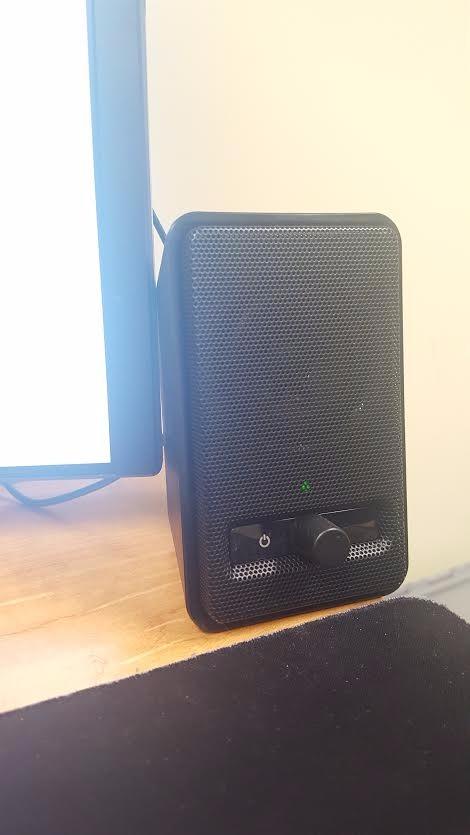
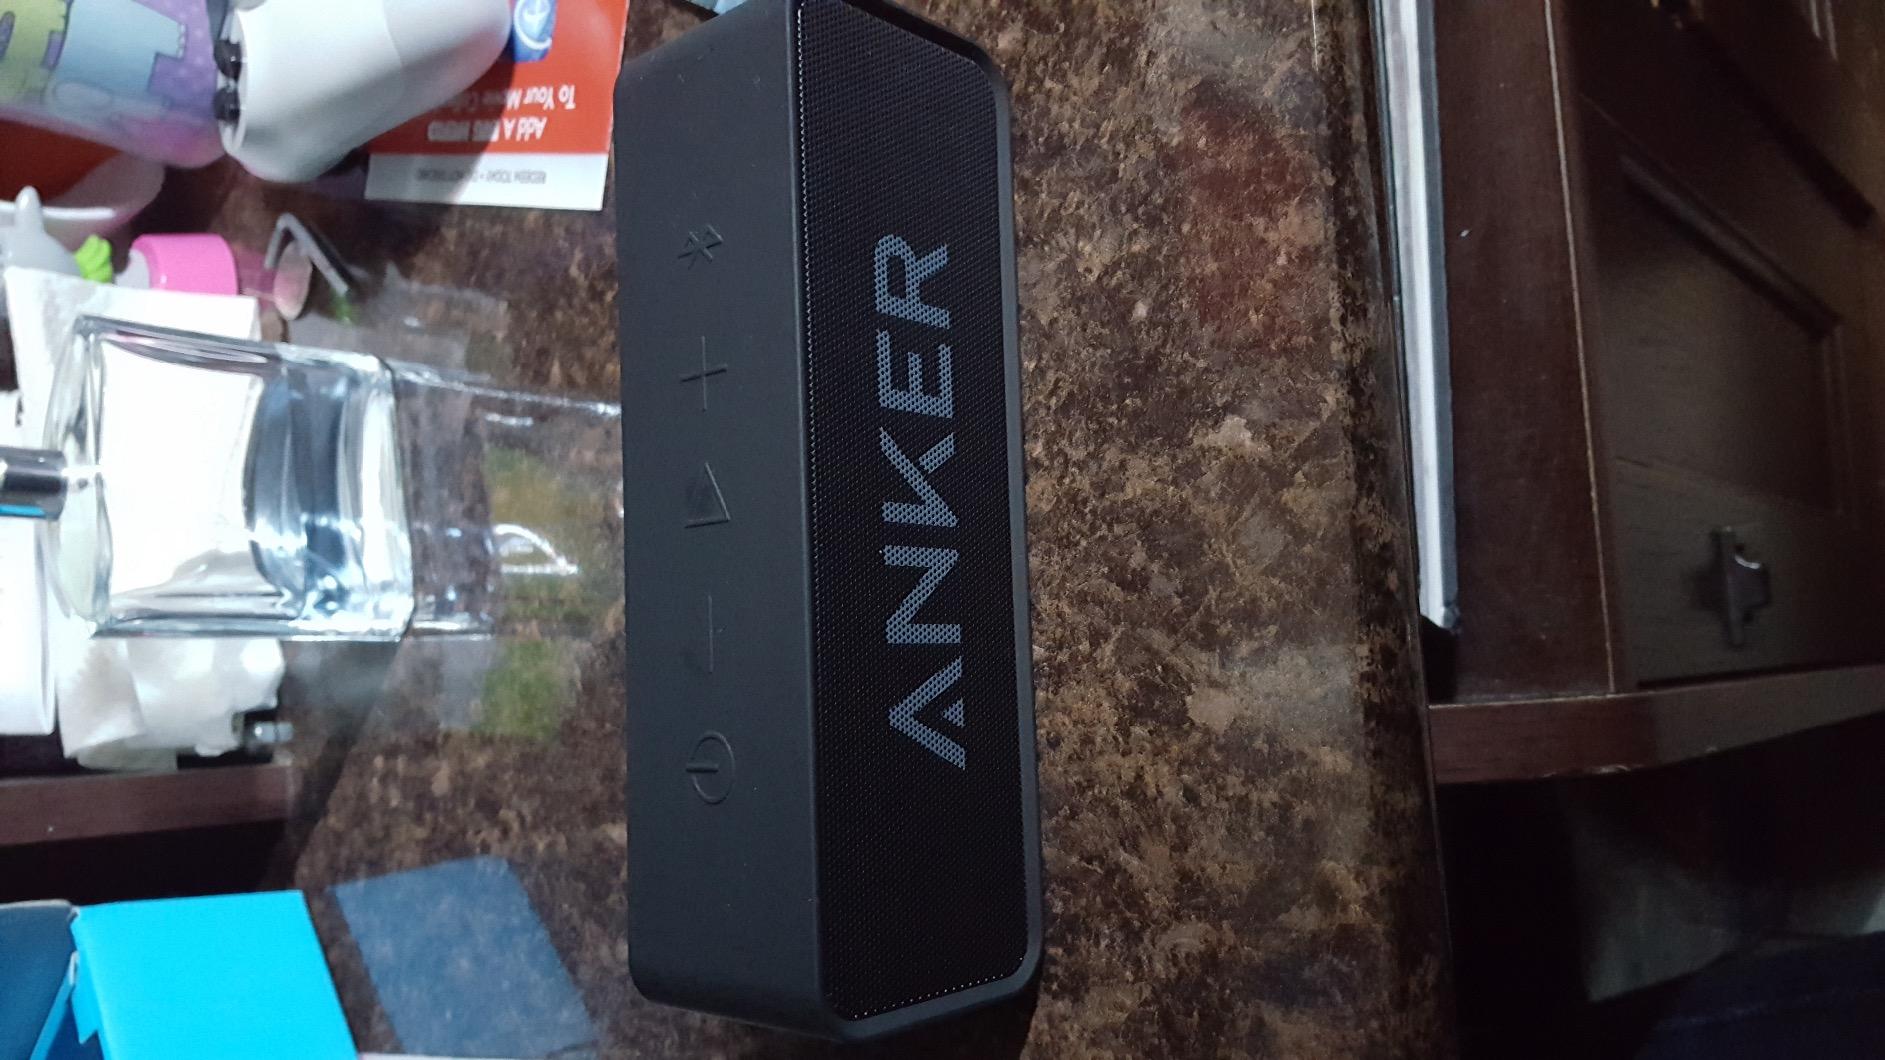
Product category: speaker
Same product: no